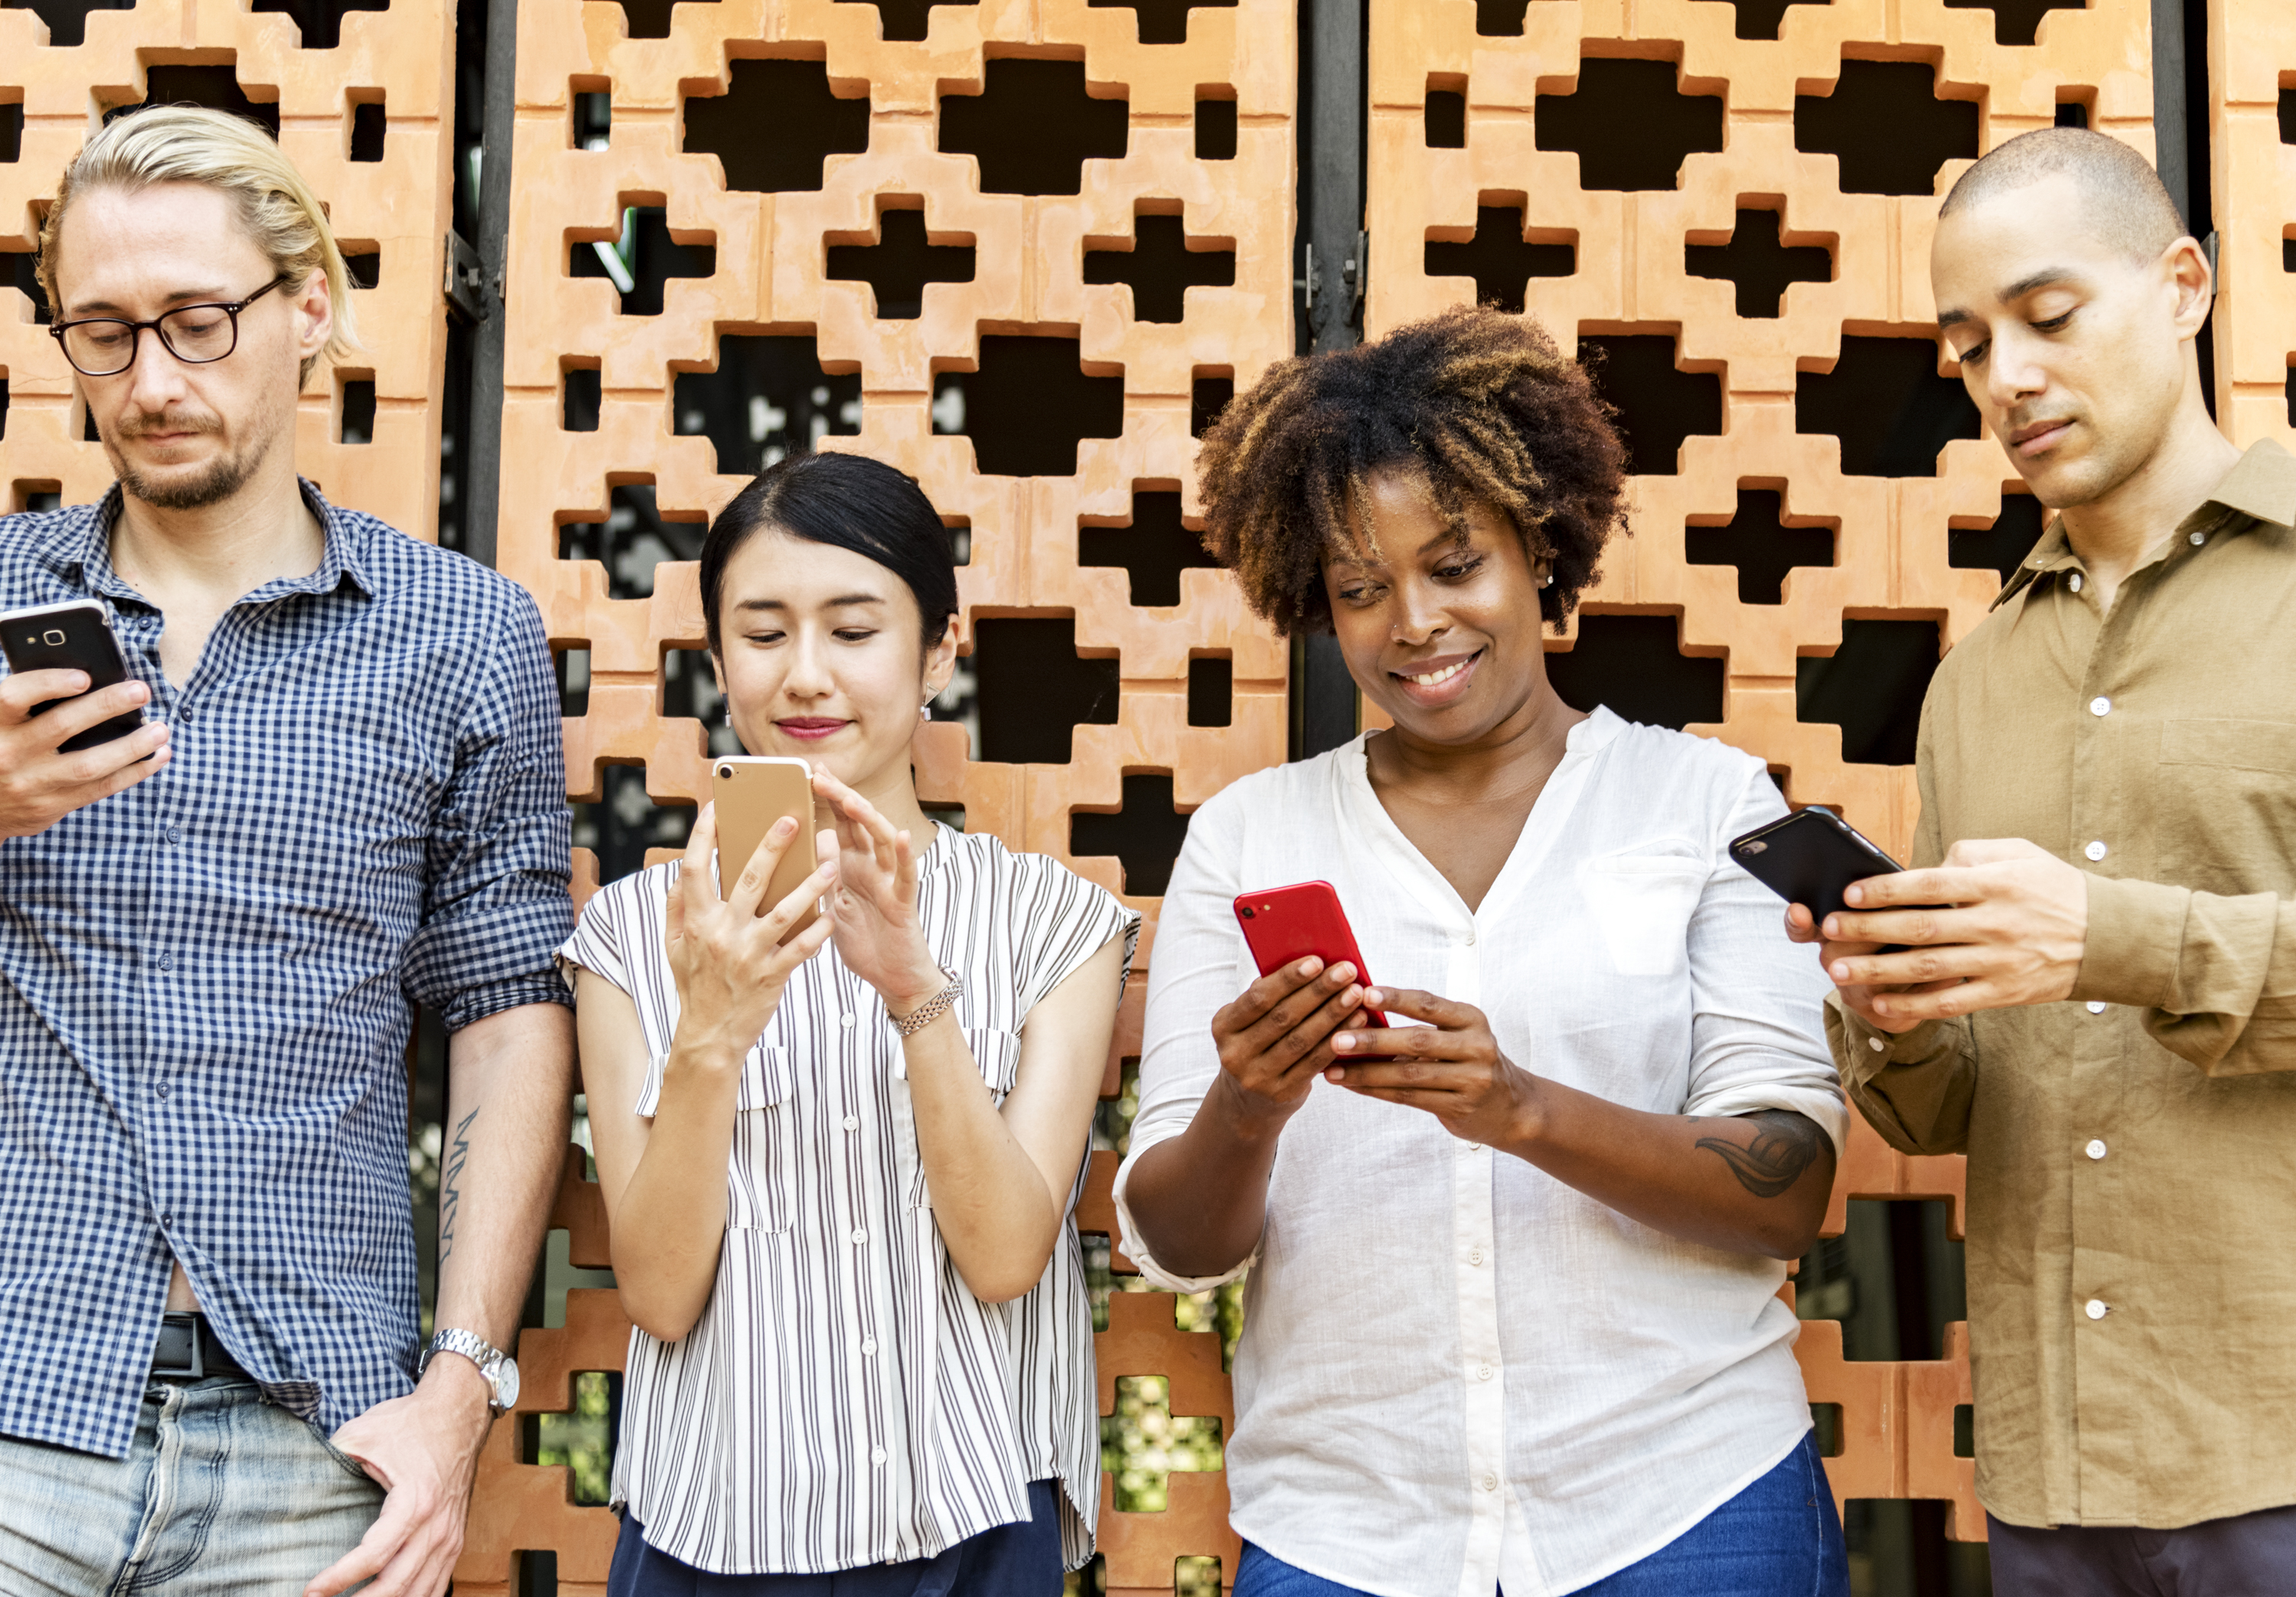
team building, teamwork, technology, together, trust, unity, westerner, woman, work, product, recreation, fun, pattern